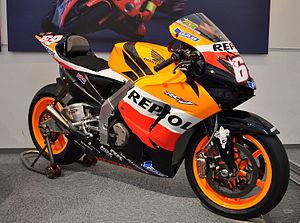
Nicholas Patrick Hayden, dit « Nicky » Hayden, surnommé « l’enfant du Kentucky », né le 30 juillet 1981 à Owensboro et mort le 22 mai 2017 à Cesena percuté par un automobiliste, était un pilote de vitesse moto américain courant en championnat du monde FIM Superbike et auparavant en championnat du monde FIM MotoGP dont il fut couronné champion en 2006. Durant toute sa carrière, il arbora le numéro 69.